Kings Walk Shopping Centre

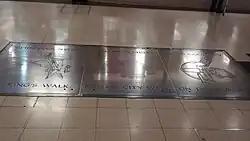
Sideways view of the trapdoor to Kings Walk Bastion in Kings Walk Shopping Centre

The Kings Walk Bastion is a 1,900 year old Roman city wall and tower, located beneath a trapdoor in the Kings Walk Shopping Centre. The earliest part of the bastion is thought to be a Roman fortress built around 60AD. Originally the bastion consisted of a sand and clay rampart with a wooden tower and a defensive ditch. At the end of the first century, the fortress was decommissioned so a new city could be built. This was intended to be a Roman Colonia. Stone parts of the bastion were built in the 3rd and 4th centuries, from Cotswold limestone. This wall was approximately five metres high and three metres wide and made part of the wall that surrounded the whole city at the time. The fourth century sections of the wall consist of massive blocks of stone with small rectangular holes on the inside where scaffolding would have been set. A semi-circular tower was added in the thirteenth century on the outside of the wall.